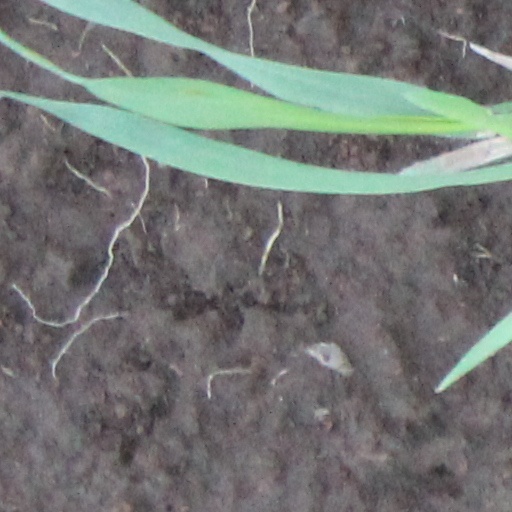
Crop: wheat